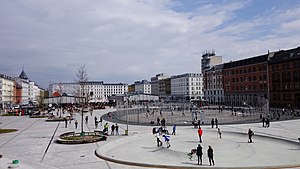
Israels Plads
Israels Plads.
Israels Plads er en plads mellem Frederiksborggade, Rømersgade, Vendersgade og Linnésgade tæt ved Nørreport Station i Indre By i København. Pladsen hed tidligere Linnés Torv.